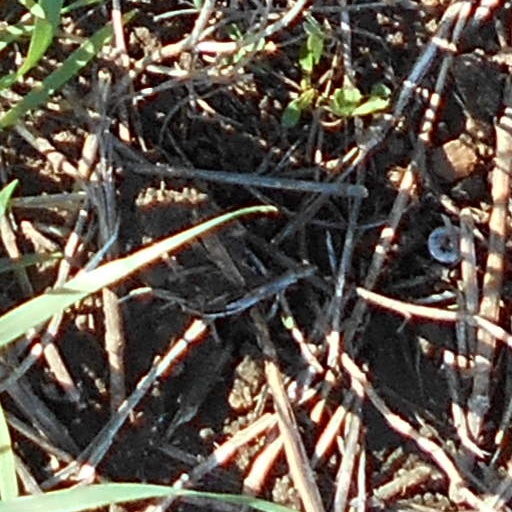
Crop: wheat